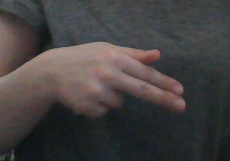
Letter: ghain